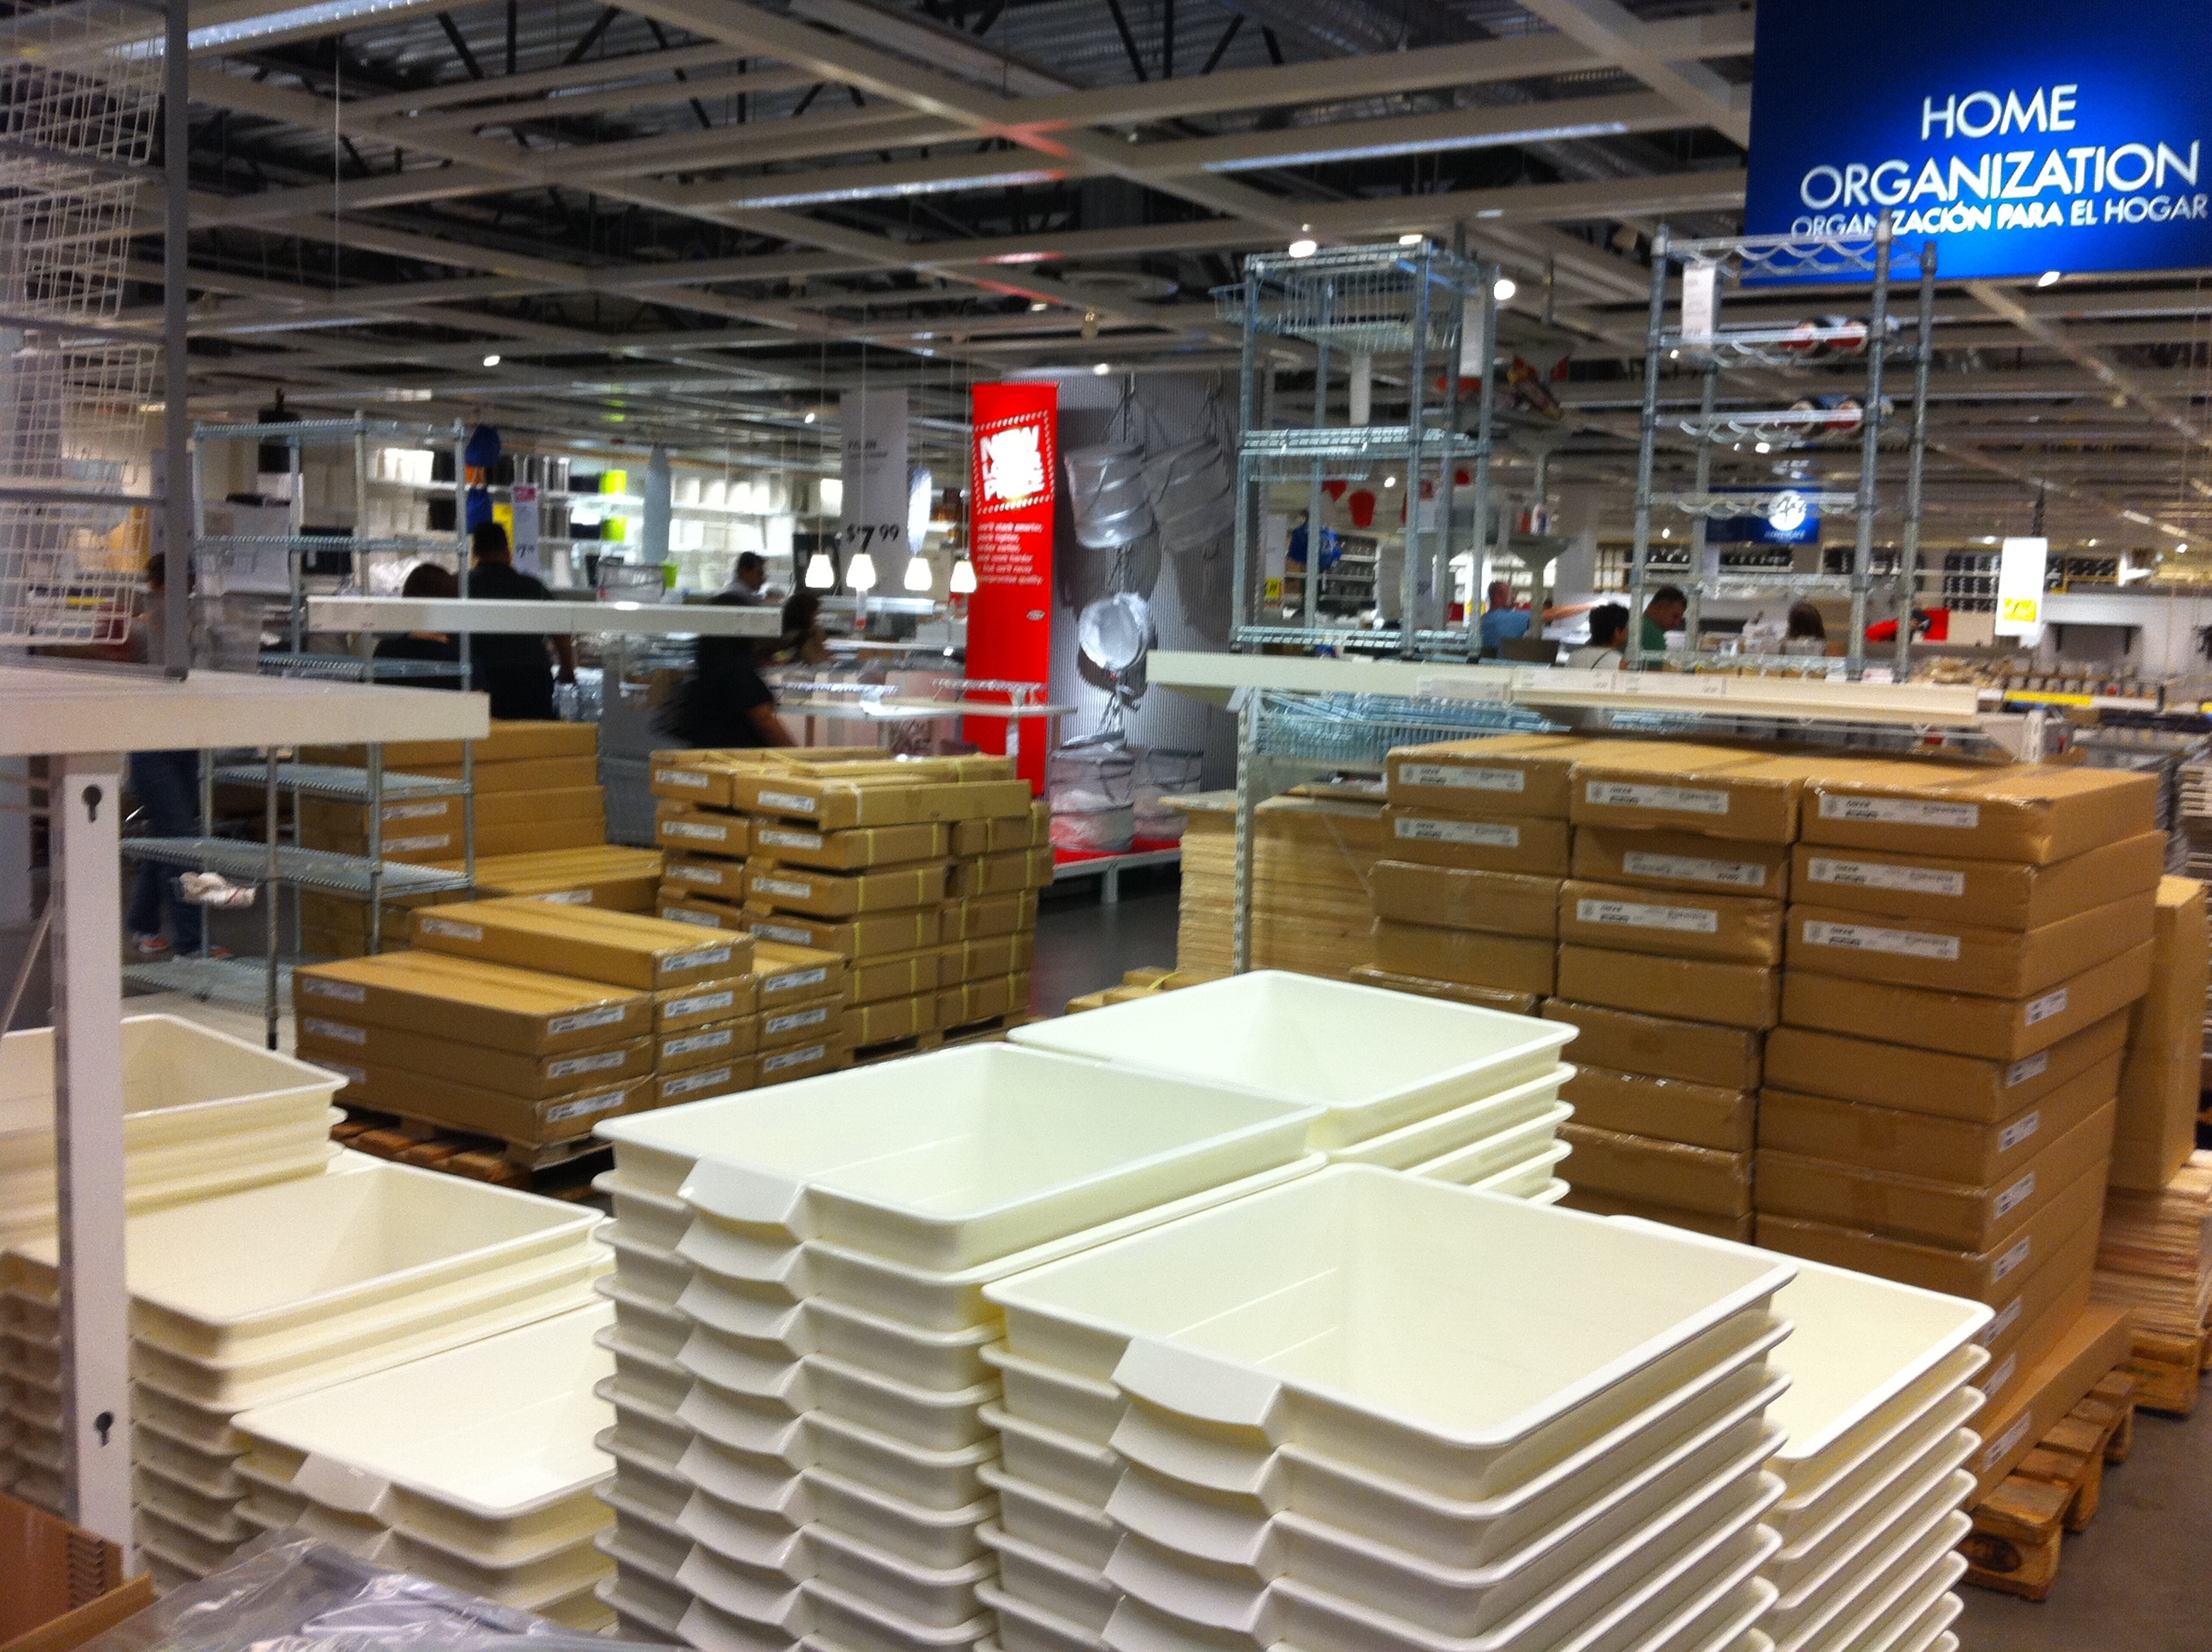
iphone, wood, warehouse, manufacturing, dailyshoot, inventory